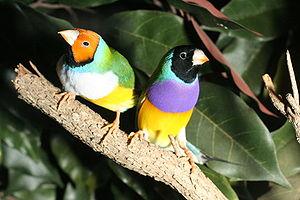
Le Diamant de Gould est une espèce de petit passereau appartenant à la famille des Estrildidae.